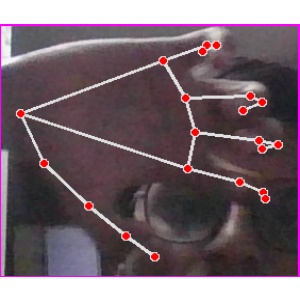
अक्षर: त